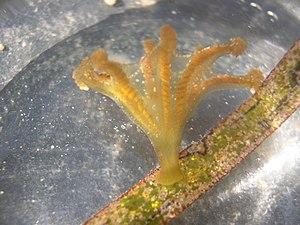
Calvadosia campanulata (à confirmer), sur une feuille de zostère